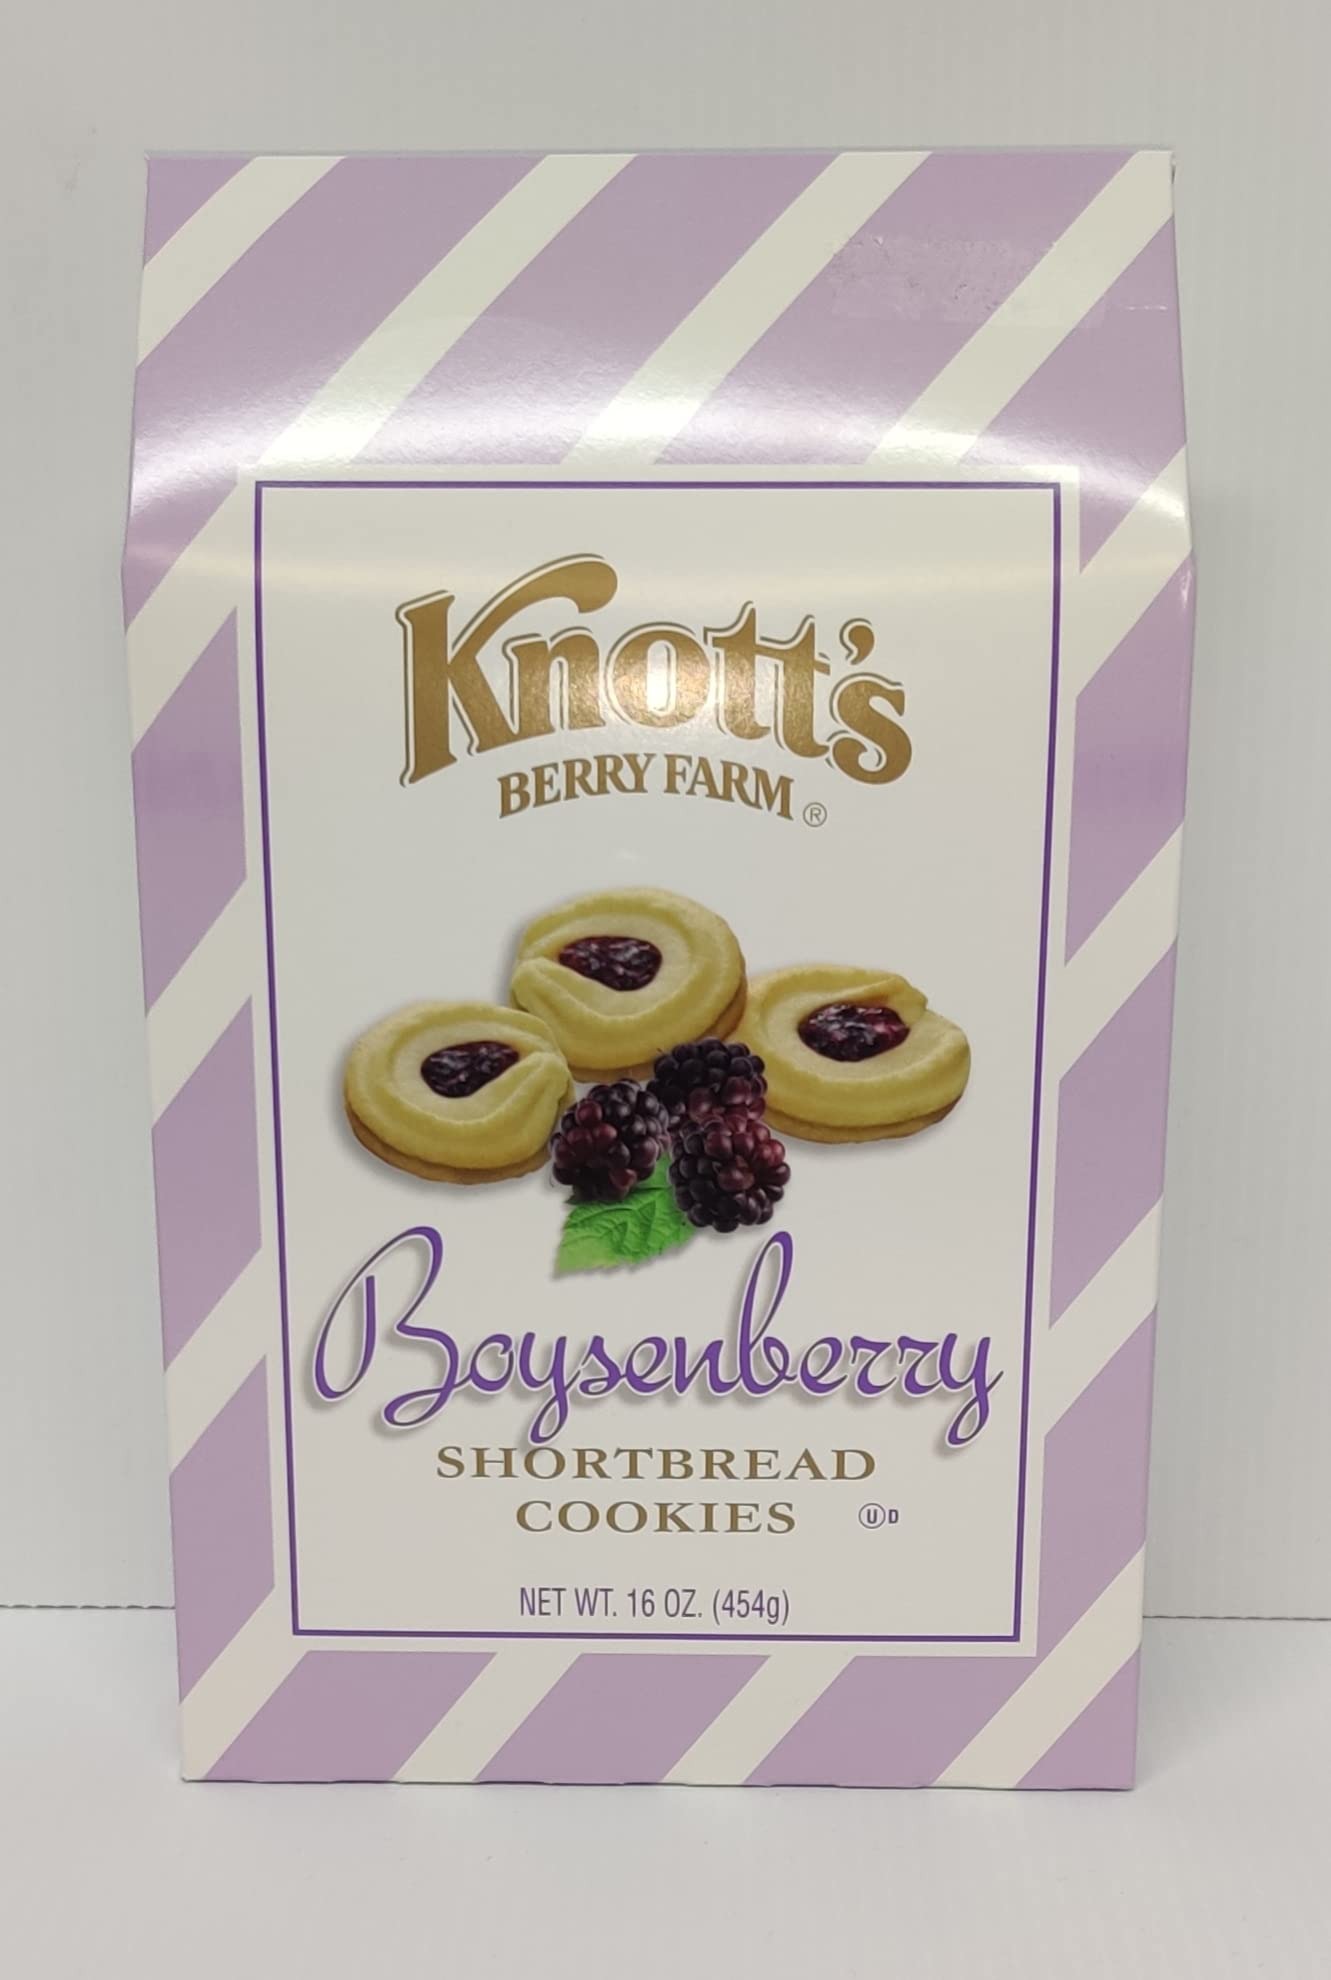
Item Name: Knott's Berry Farm Shortbread Cookies (Boysenberry, 16 oz)
Bullet Point: Premium bite-size cookies from the well-known and trusted Knott's Berry Farm!
Product Description: In 1920, Walter and Cordelia Knott began selling fresh produce, berries and preserves, from a roadside berry stand in Buena Park, California. Their family business earned a place in history in 1932 when Walter Knott cultivated a luscious new fruit - the boysenberry. The farm that started it all became a family amusement park that delights millions. The Knott family is pleased to extend their tradition of quality to include premium shortbread cookies. Richly flavorful, these classic favorites are prepared using popular Knott's Berry Farm fruit fillings.
Value: 1.0
Unit: Count

Price: 24.65